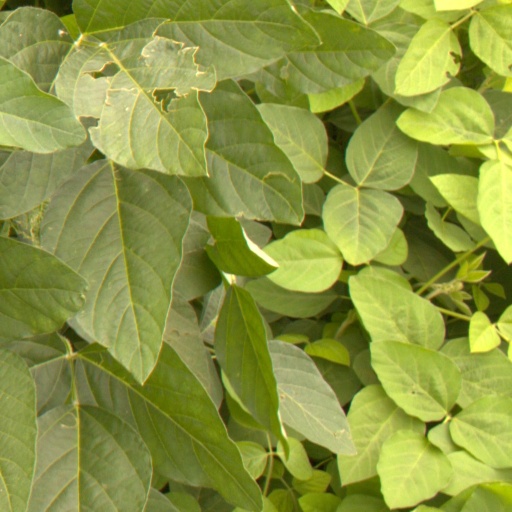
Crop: soybean